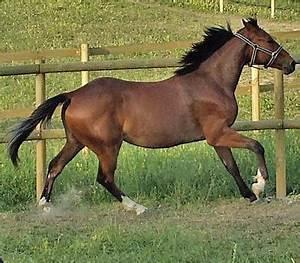
horse